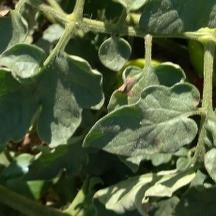
Crop: Tomato
Condition: virosis-d